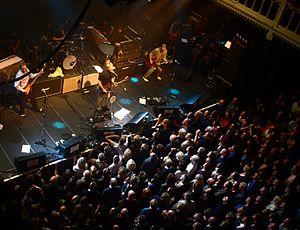
Concert de Paul Weller le 4/09/08 au Paradiso à Amsterdam